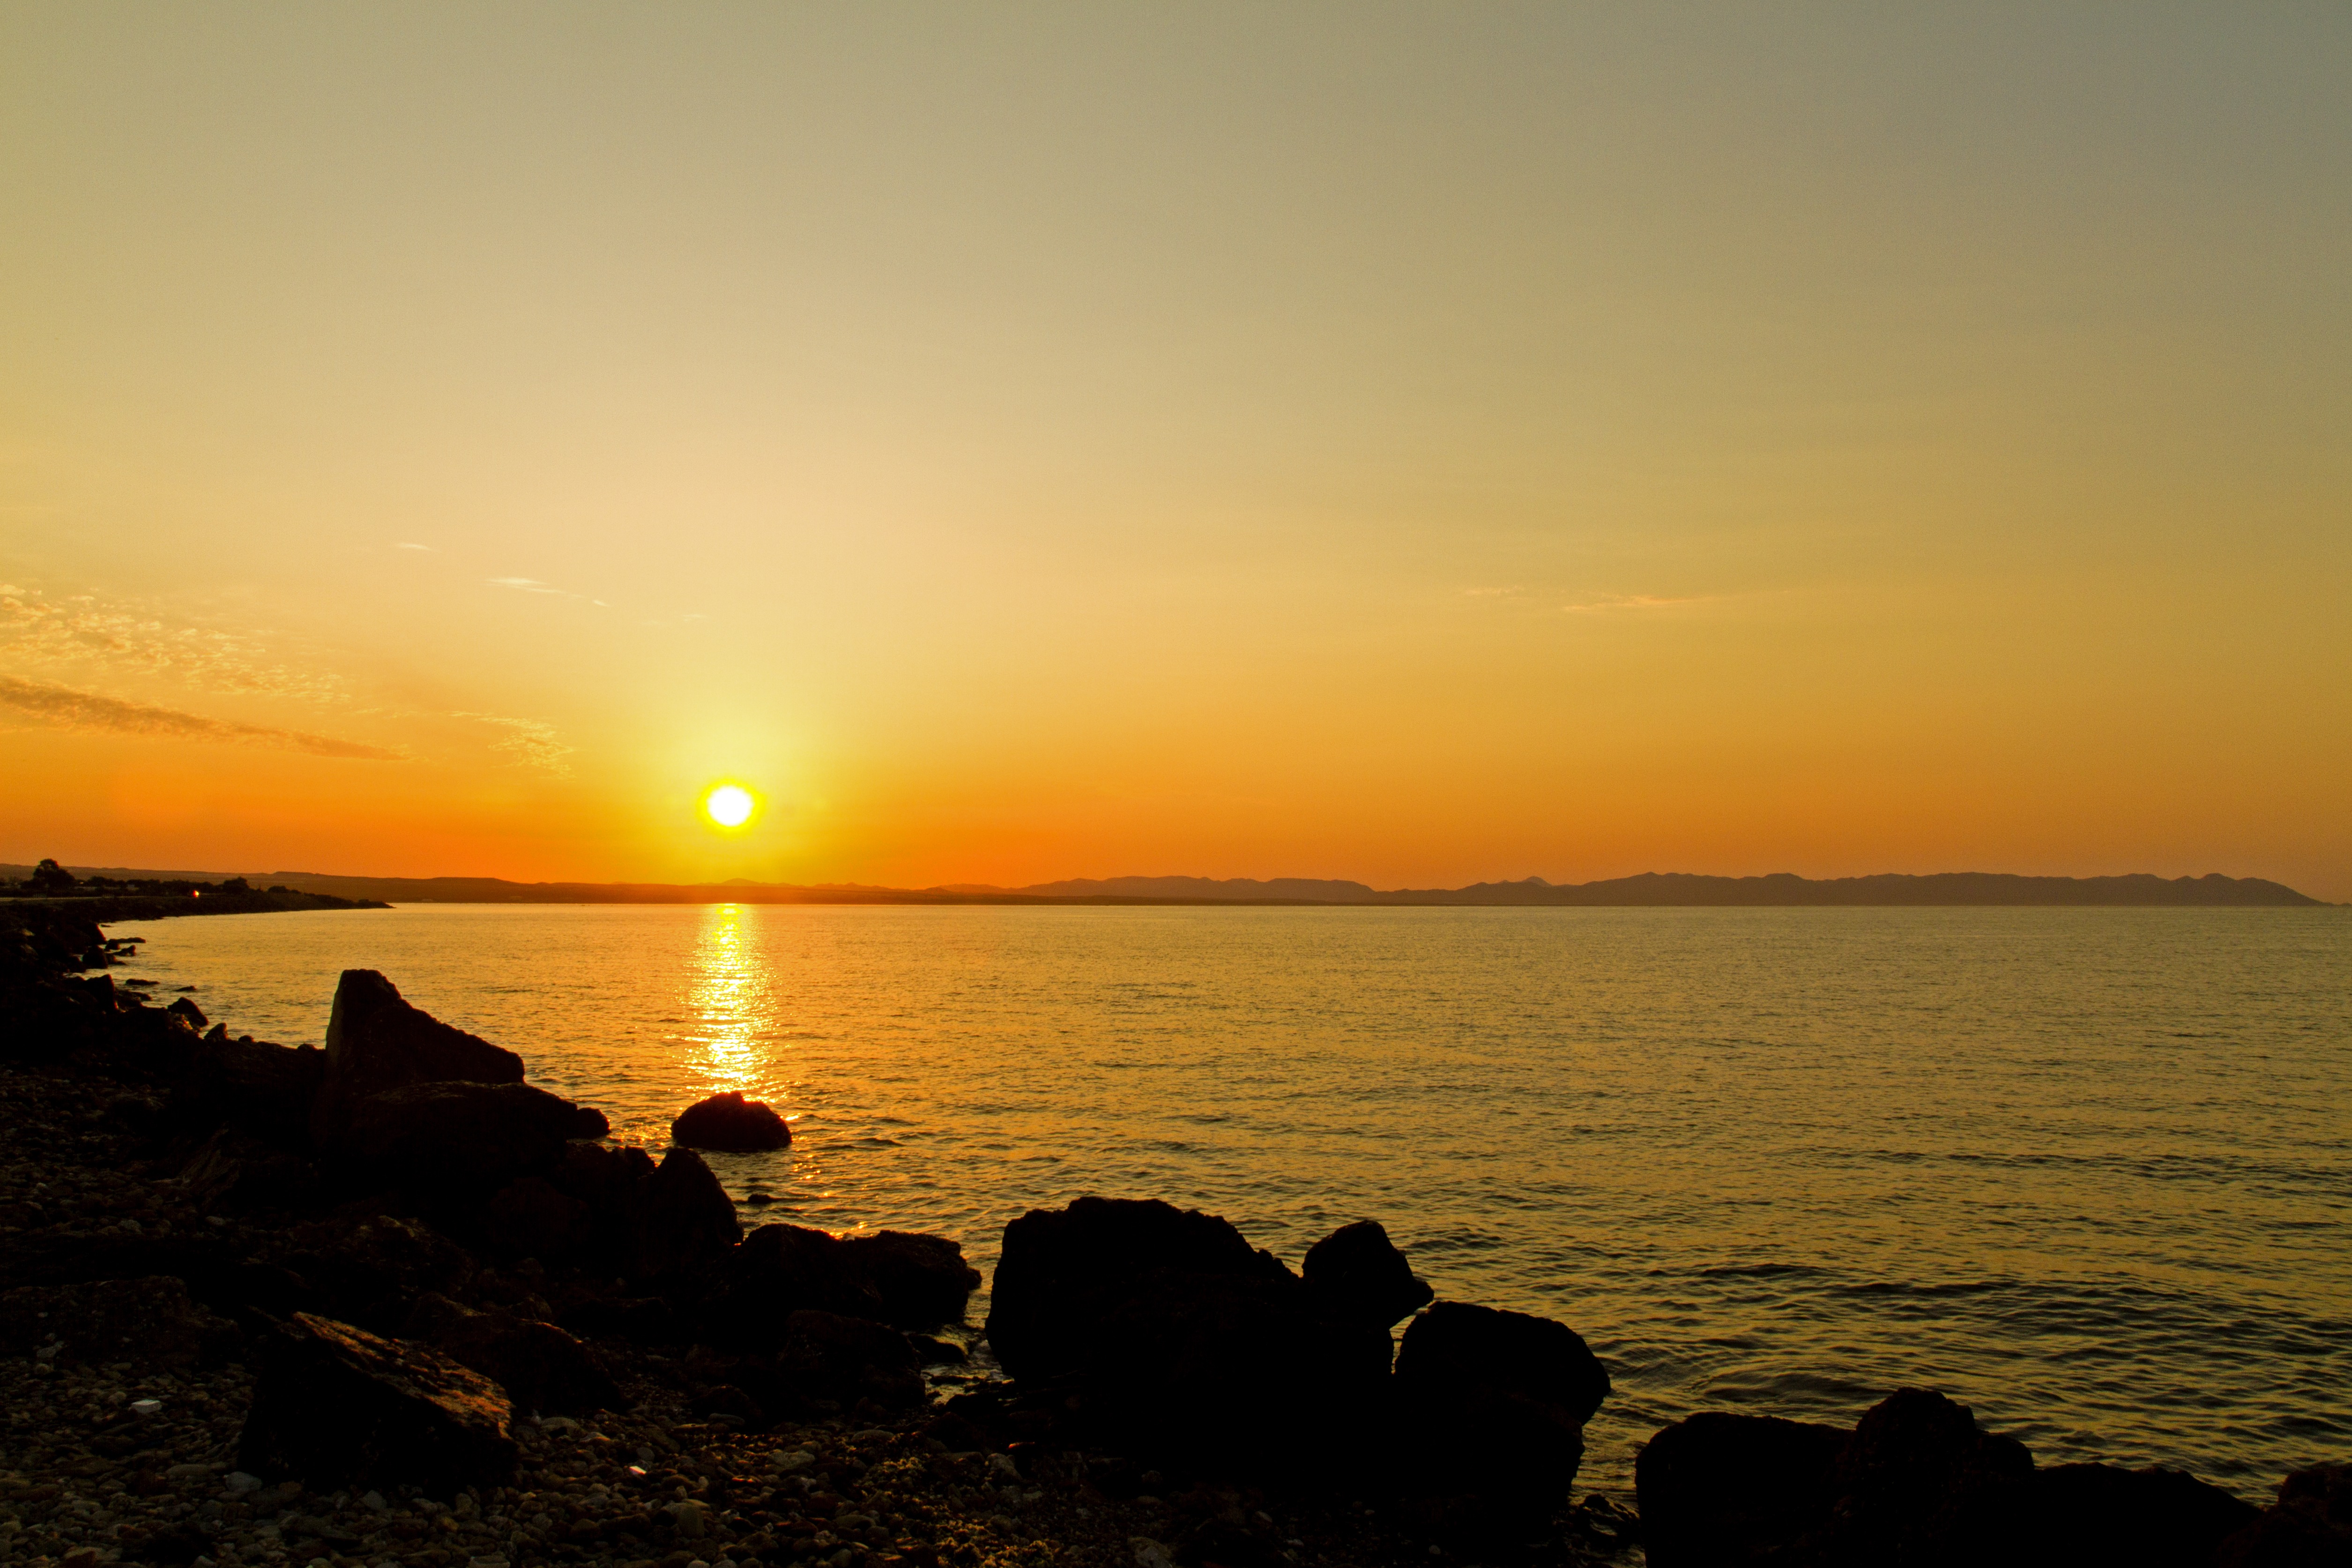
sea, coast, water, ocean, horizon, sky, sun, sunrise, sunset, sunlight, morning, shore, dawn, dusk, evening, calm, bay, almeria, afterglow